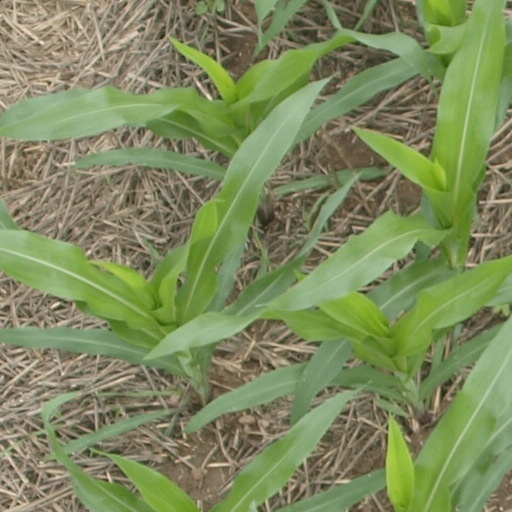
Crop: maize; corn